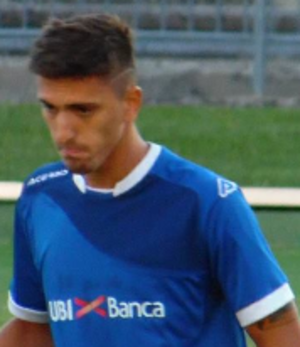
Emanuele Ndoj, né le 20 novembre 1996 à Catane, est un footballeur international albanais évoluant au poste de milieu de terrain au Brescia Calcio.